Joe Jordan

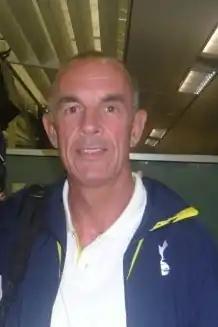
Jordan, during his time with Tottenham Hotspur

Joseph Jordan (born 15 December 1951) is a Scottish internationalist football ex-player, manager and coach. A forward, Jordan started his senior football career with Greenock Morton. With Leeds United he won the 1973–74 Football League First Division and was runner up in the in the 1973 European Cup Winners' Cup final and the 1975 European Cup final. With Manchester United he was runner up in the 1979 FA Cup Final. He won the 1982–83 Serie B title with Milan and was runner up in the 1984 Coppa Italia Final with Hellas Verona. He helped Southampton to their second highest league finish of fifth in 1984–85, for what would have qualified for the 1985–86 UEFA Cup (had English clubs not been banned following the Heysel stadium disaster). He then ended his playing career with Bristol City where he also became player-manager.